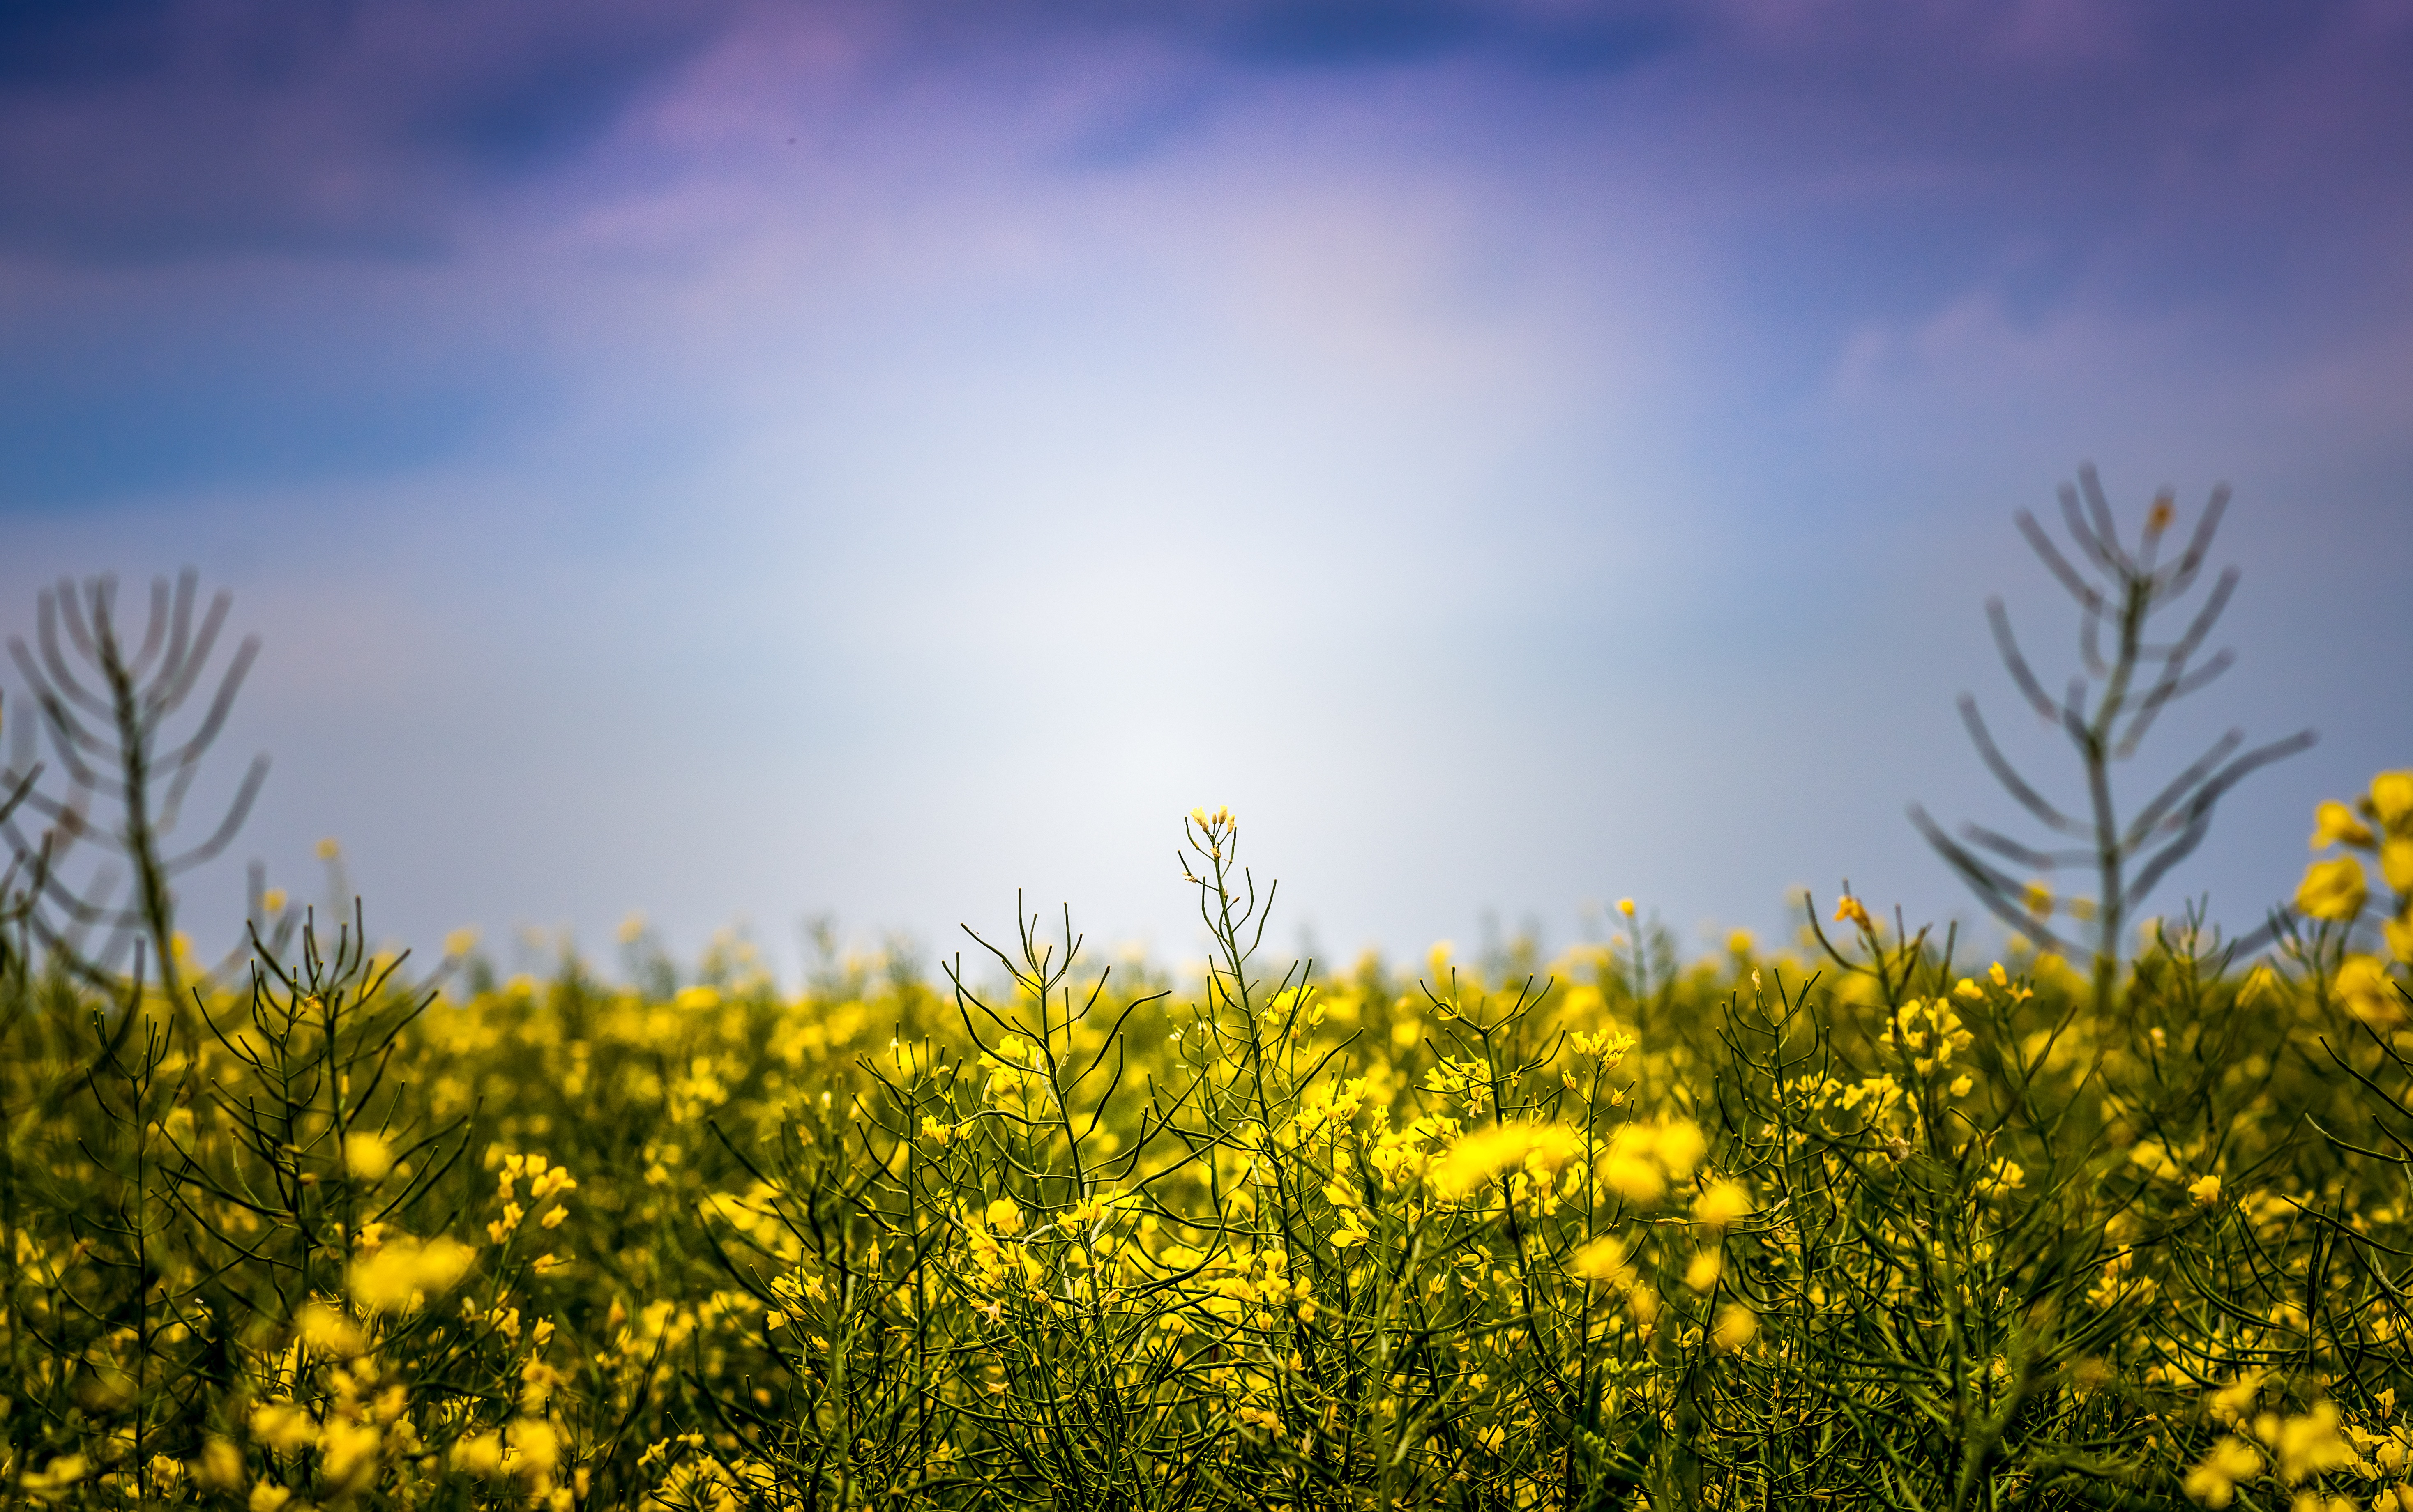
landscape, tree, nature, grass, horizon, cloud, plant, sky, sunset, field, meadow, prairie, sunlight, morning, flower, food, produce, vegetable, crop, yellow, agriculture, plain, rapeseed, wildflower, grassland, canola, ecosystem, brassica, rural area, flowering plant, grass family, computer wallpaper, land plant, mustard plant, mustard and cabbage family